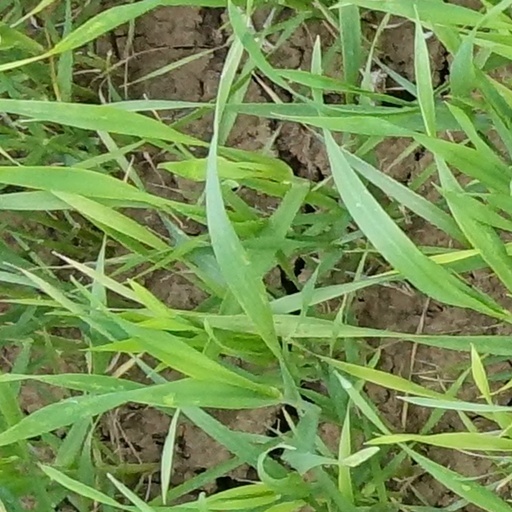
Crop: wheat